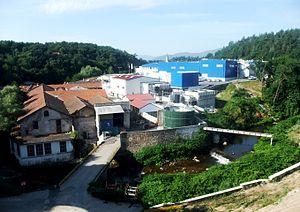
Davézieux Vidalon MP Hygiène
Davézieux est une commune française située dans le département de l'Ardèche en région Auvergne-Rhône-Alpes.